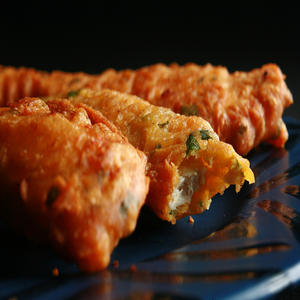
Dish: pakora